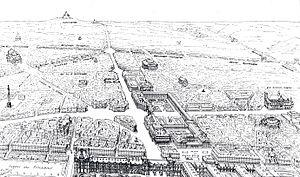
Perspective du Palais-Royal et de la nouvelle grande croisée de Paris
Le Palais-Royal, ensemble monumental au nord du palais du Louvre dans le 1ᵉʳ arrondissement de Paris, est un haut lieu de l’histoire de France et de la vie parisienne.
Eugène Alfred Hénard, né le 22 octobre 1849 à Paris, où il est mort le 19 février 1923, est un architecte et urbaniste français.